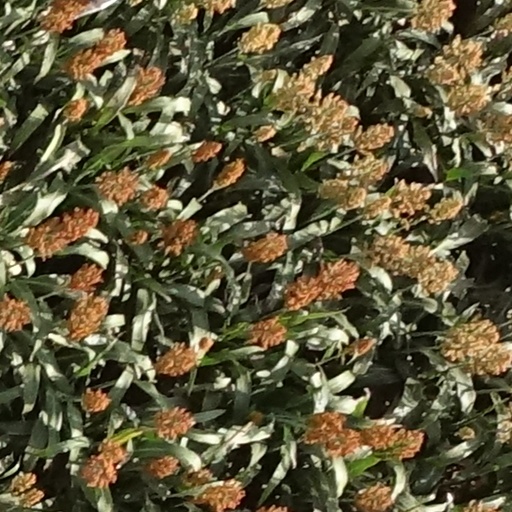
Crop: sorghum